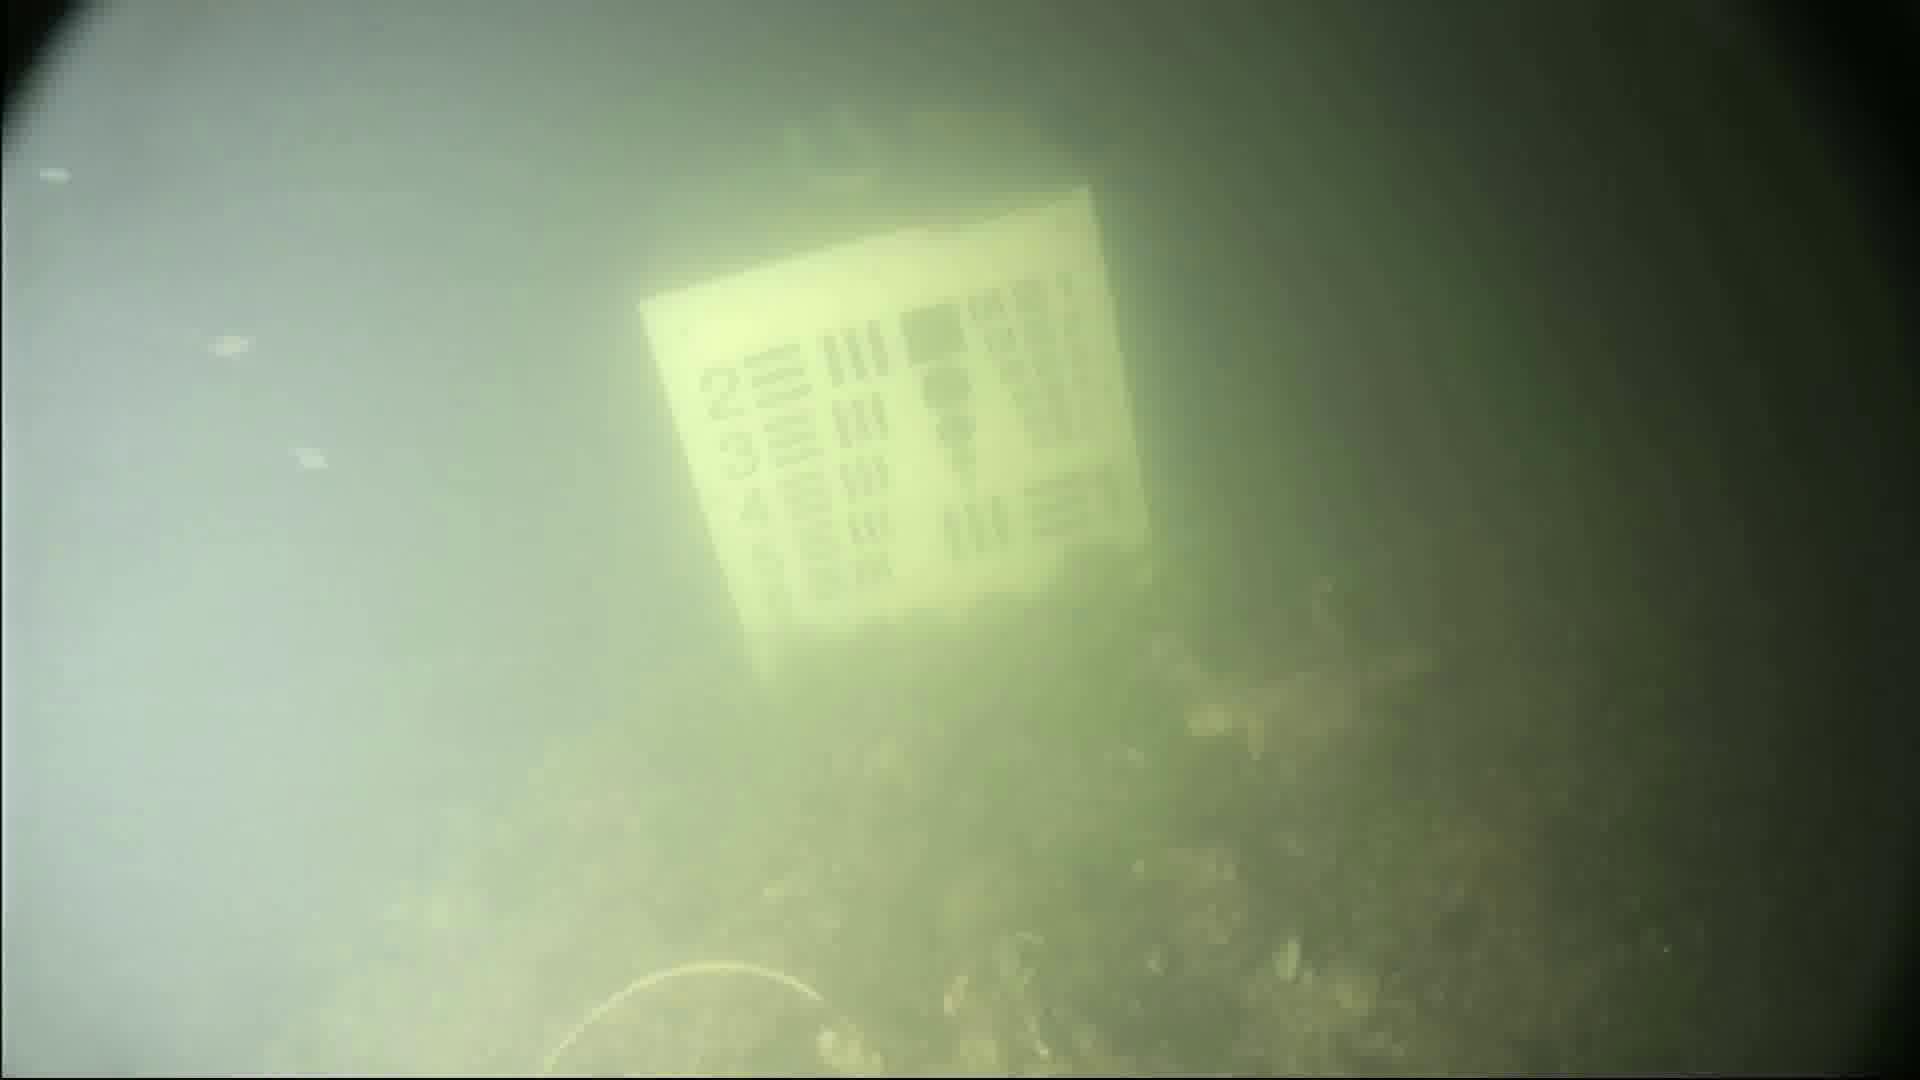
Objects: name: crab